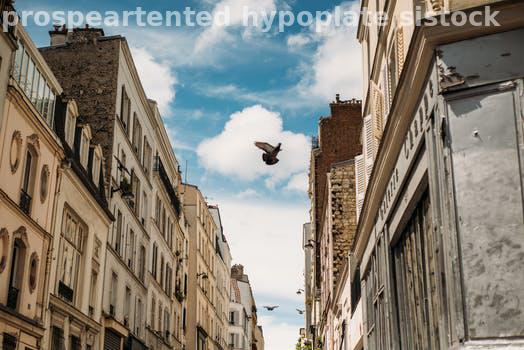
Label: Watermark